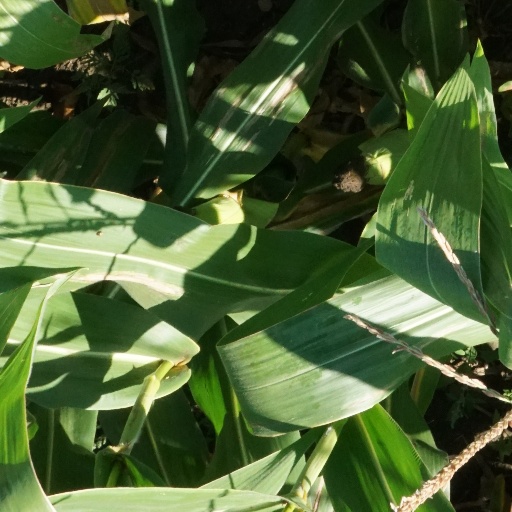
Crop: maize; corn